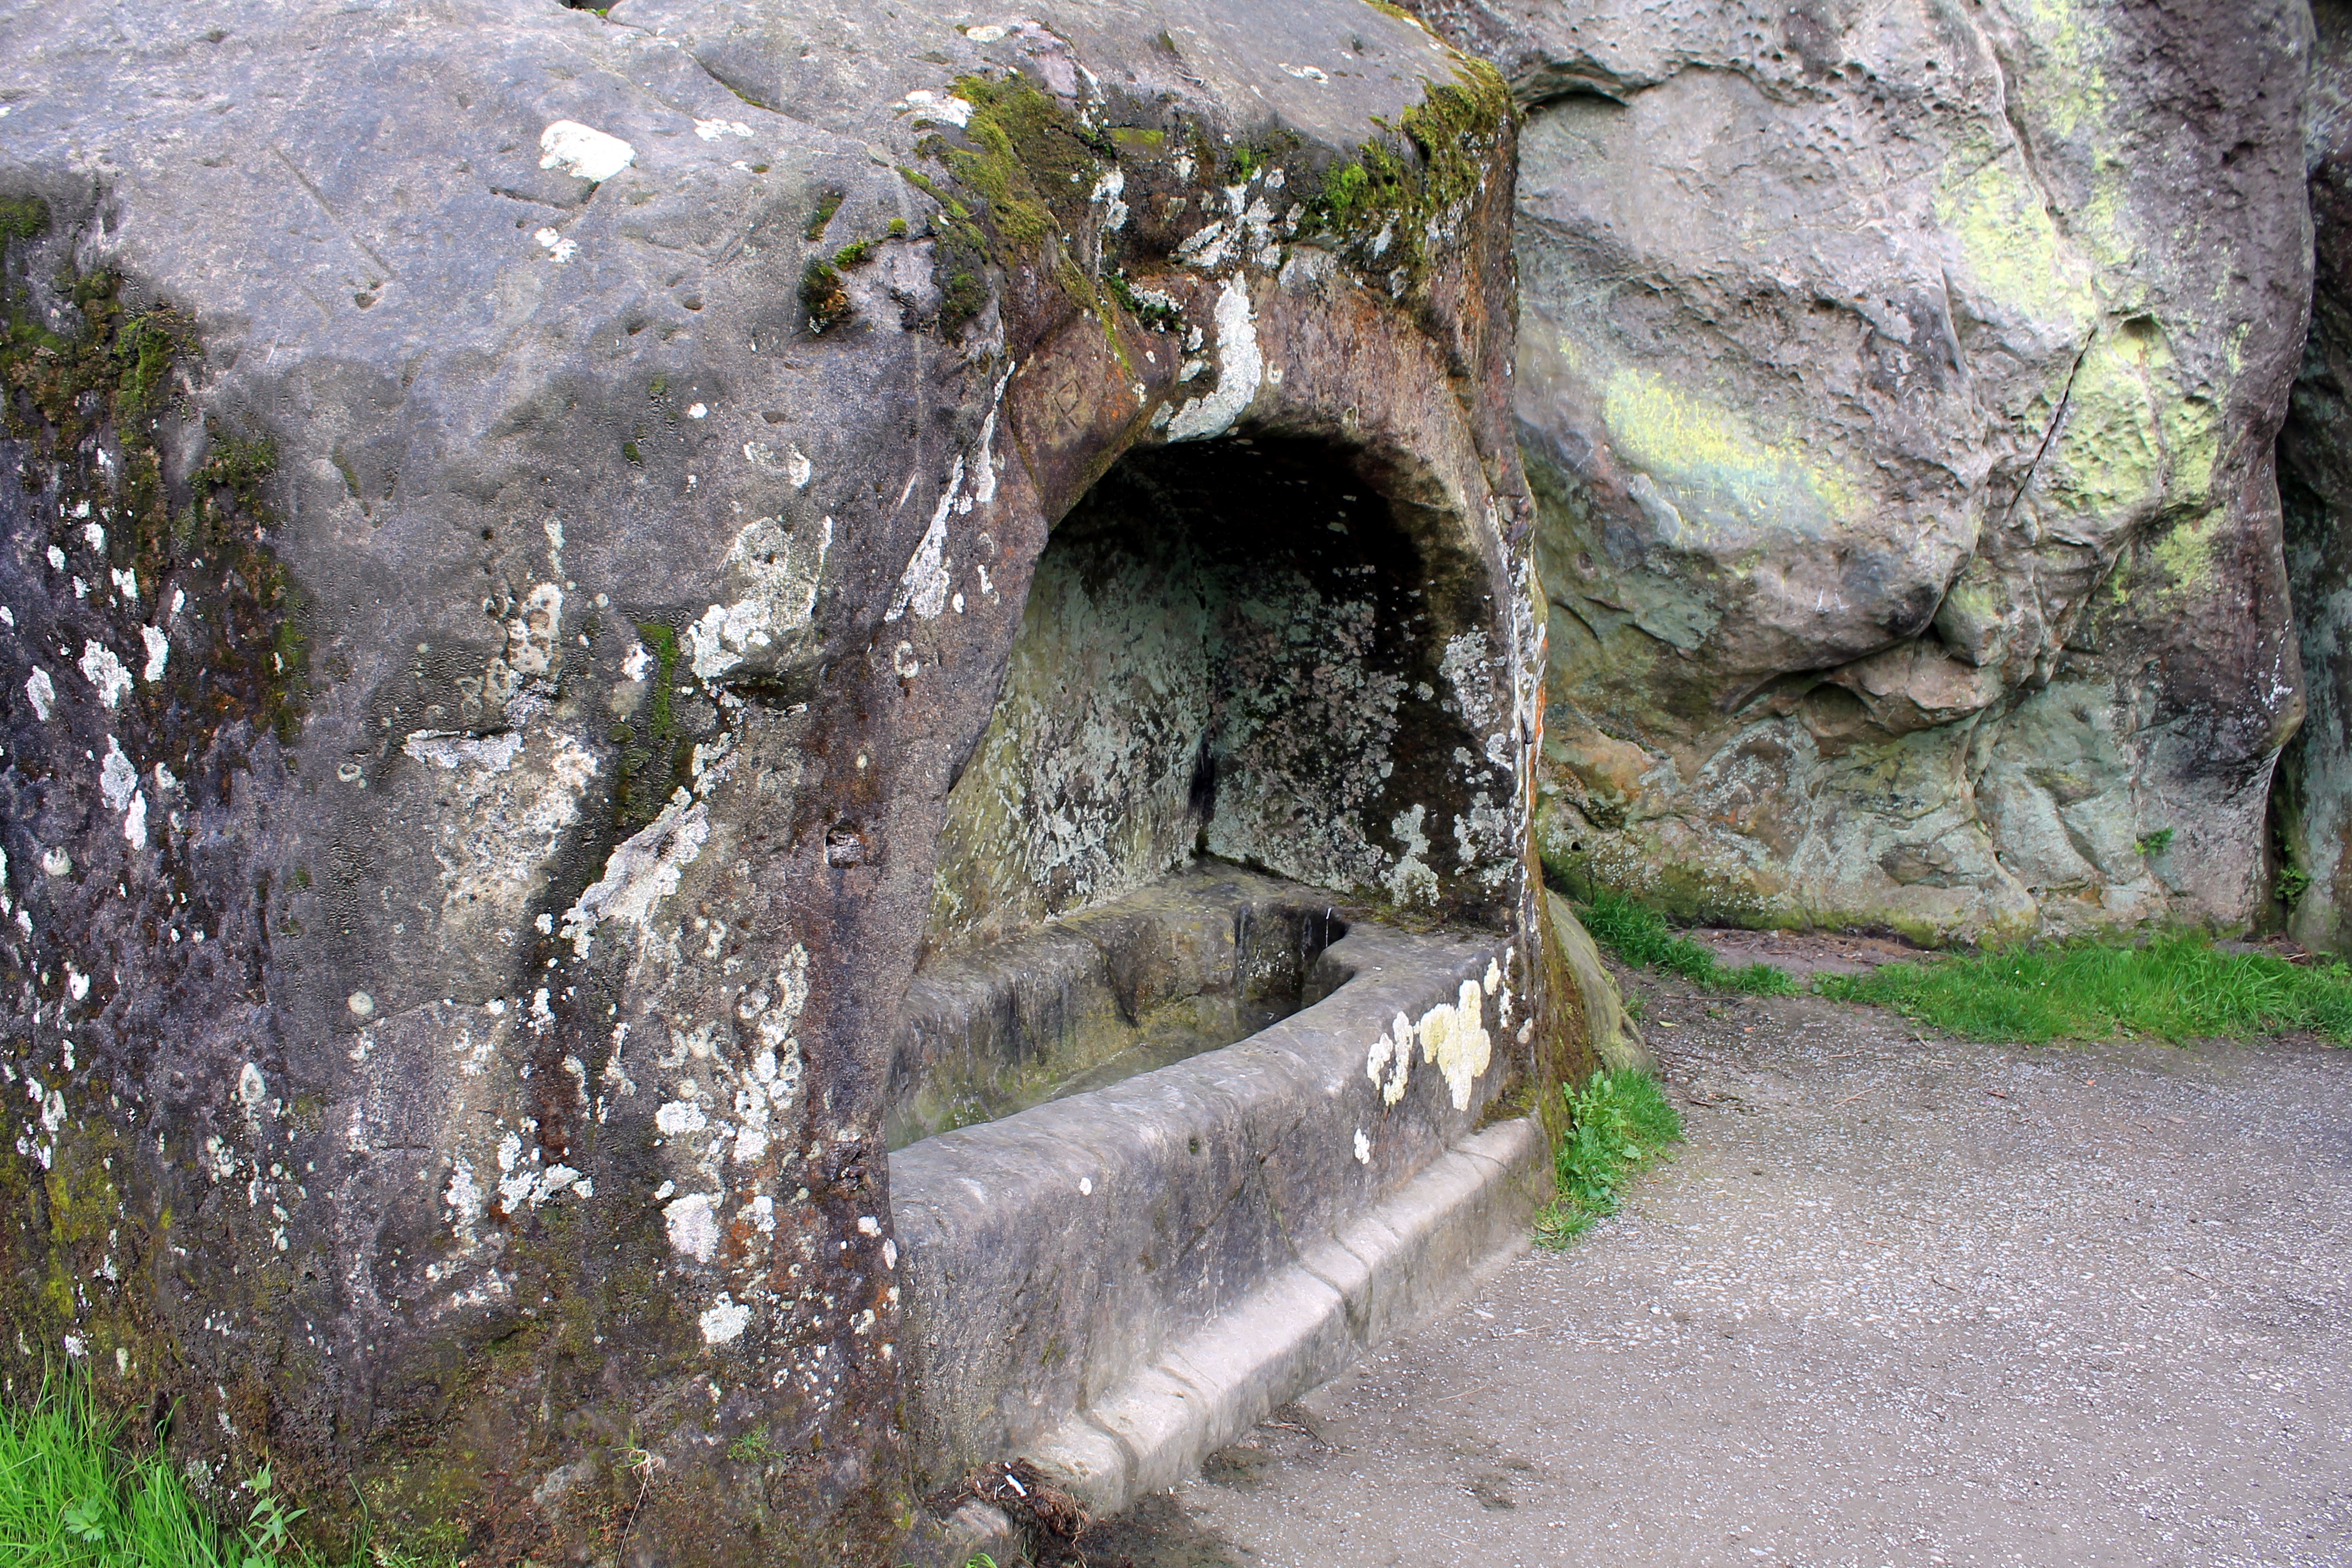
rock, formation, cave, geology, historically, teutoburg forest, sand stone, stone grave, rock grave